Mary Rose

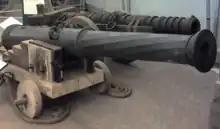
A cast bronze culverin (front) and a wrought iron port piece (back), modern reproductions of two of the guns that were on board the "Mary Rose" when she sank, on display at Fort Nelson near Portsmouth

"Mary Rose" served during a period of both the development of ship-borne guns and the design features of ships that deployed these weapons. By the time of her sinking, the number of heavy guns had roughly doubled. The heavy armament was a mix of older-type wrought iron and more modern cast bronze guns, which differed considerably in size, range and design. The large iron guns were made up of staves or bars welded into cylinders and then reinforced by shrinking iron hoops and breech loaded and equipped with simpler gun-carriages made from hollowed-out elm logs with only one pair of wheels, or without wheels entirely.